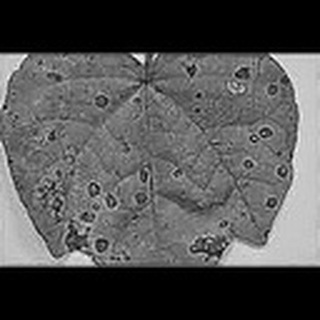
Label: cotton_target_spot